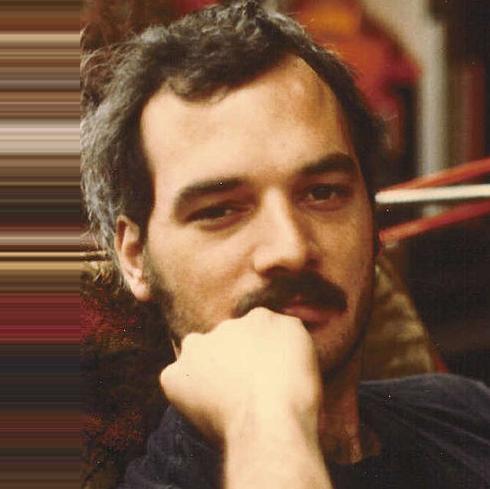
Age: 28